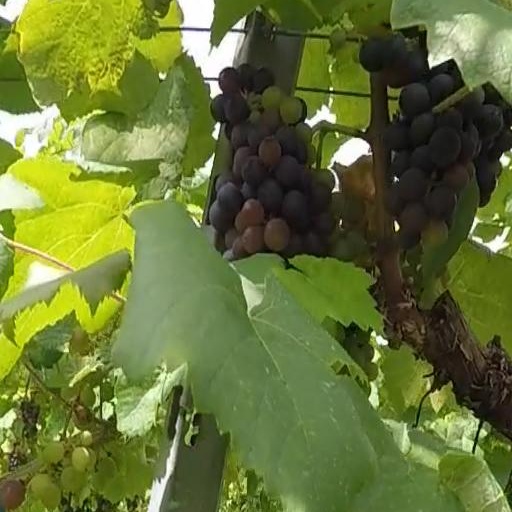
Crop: grape